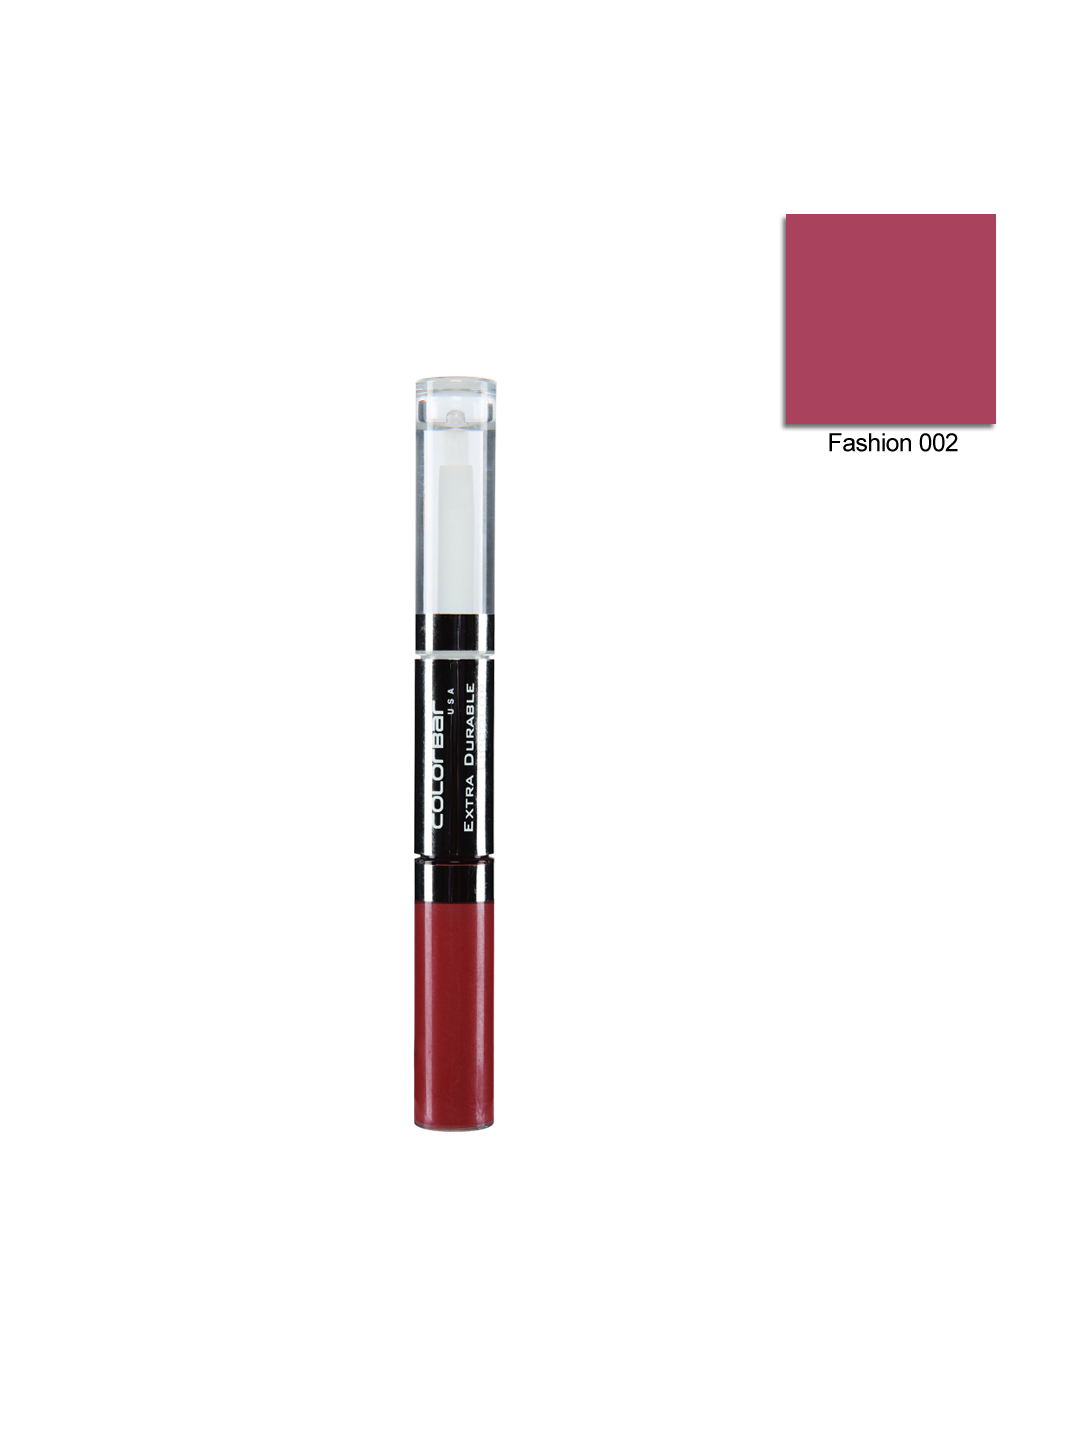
Colorbar Extra Durable Siren Lip Color 018
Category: Personal Care / Lips / Lip Gloss
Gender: Women
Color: Red
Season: Spring 2017
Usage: Casual